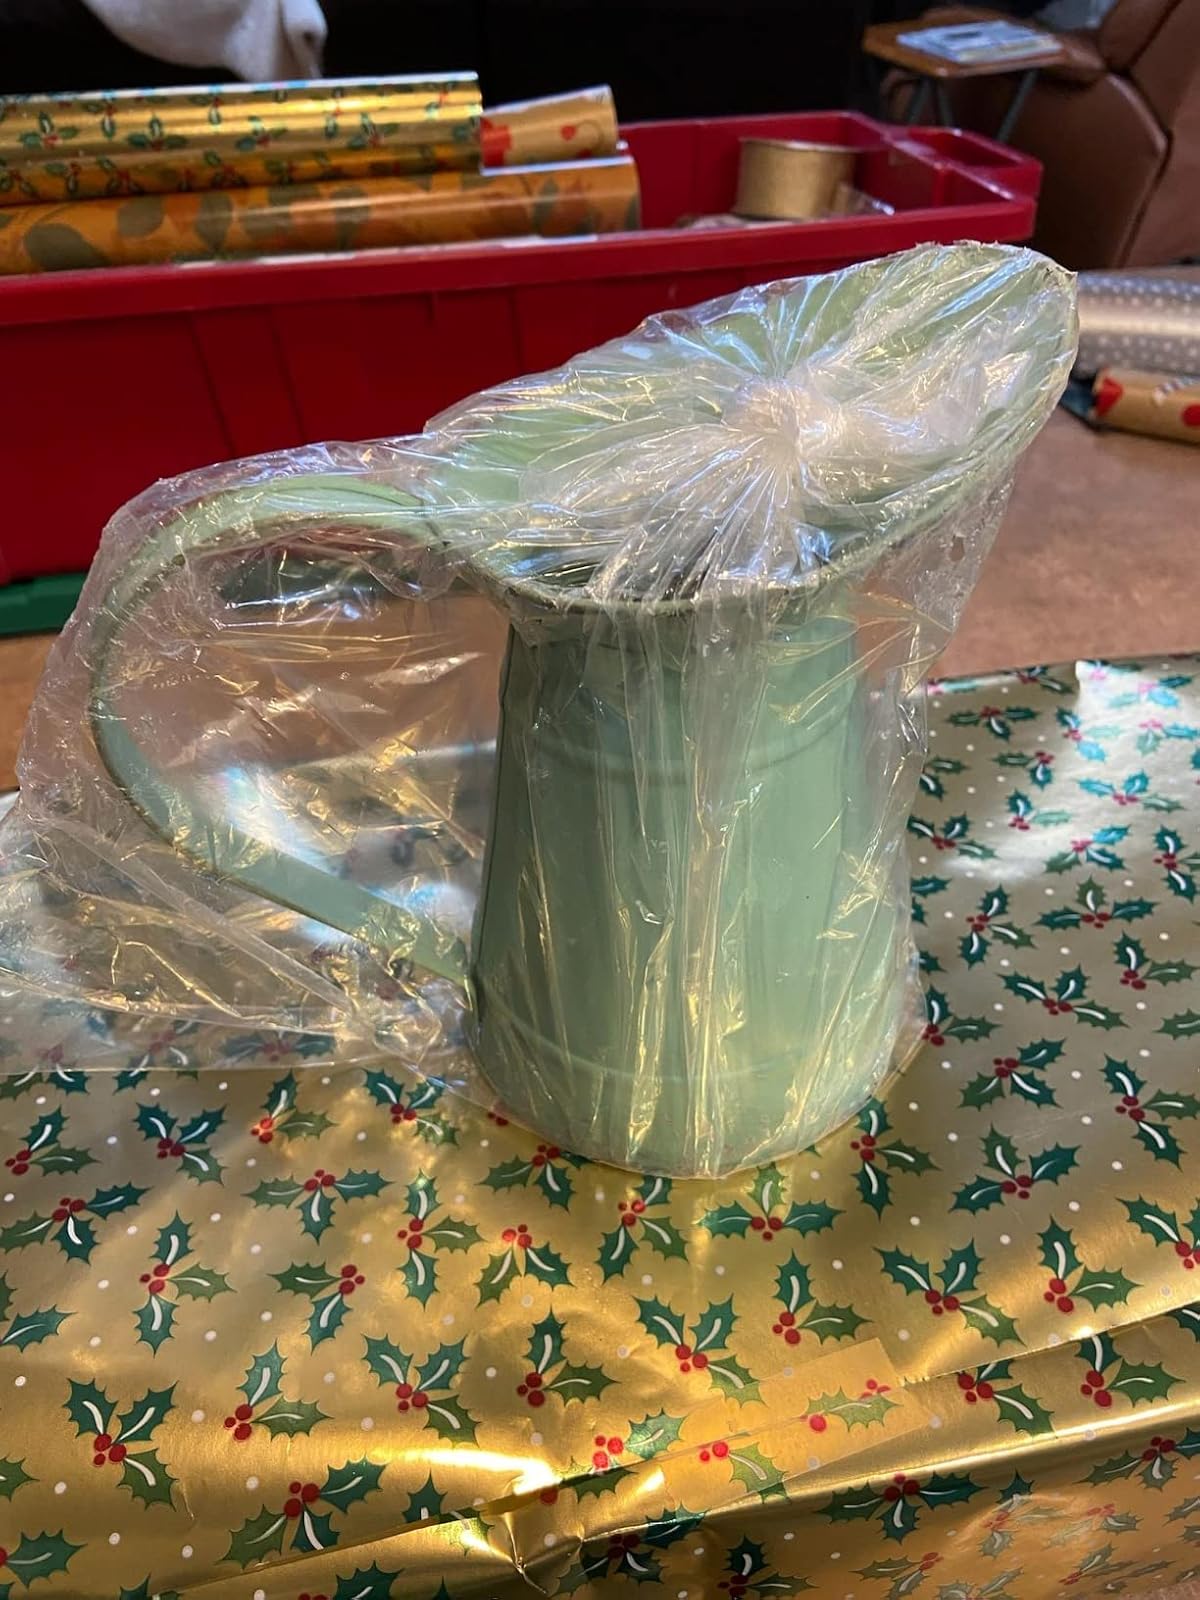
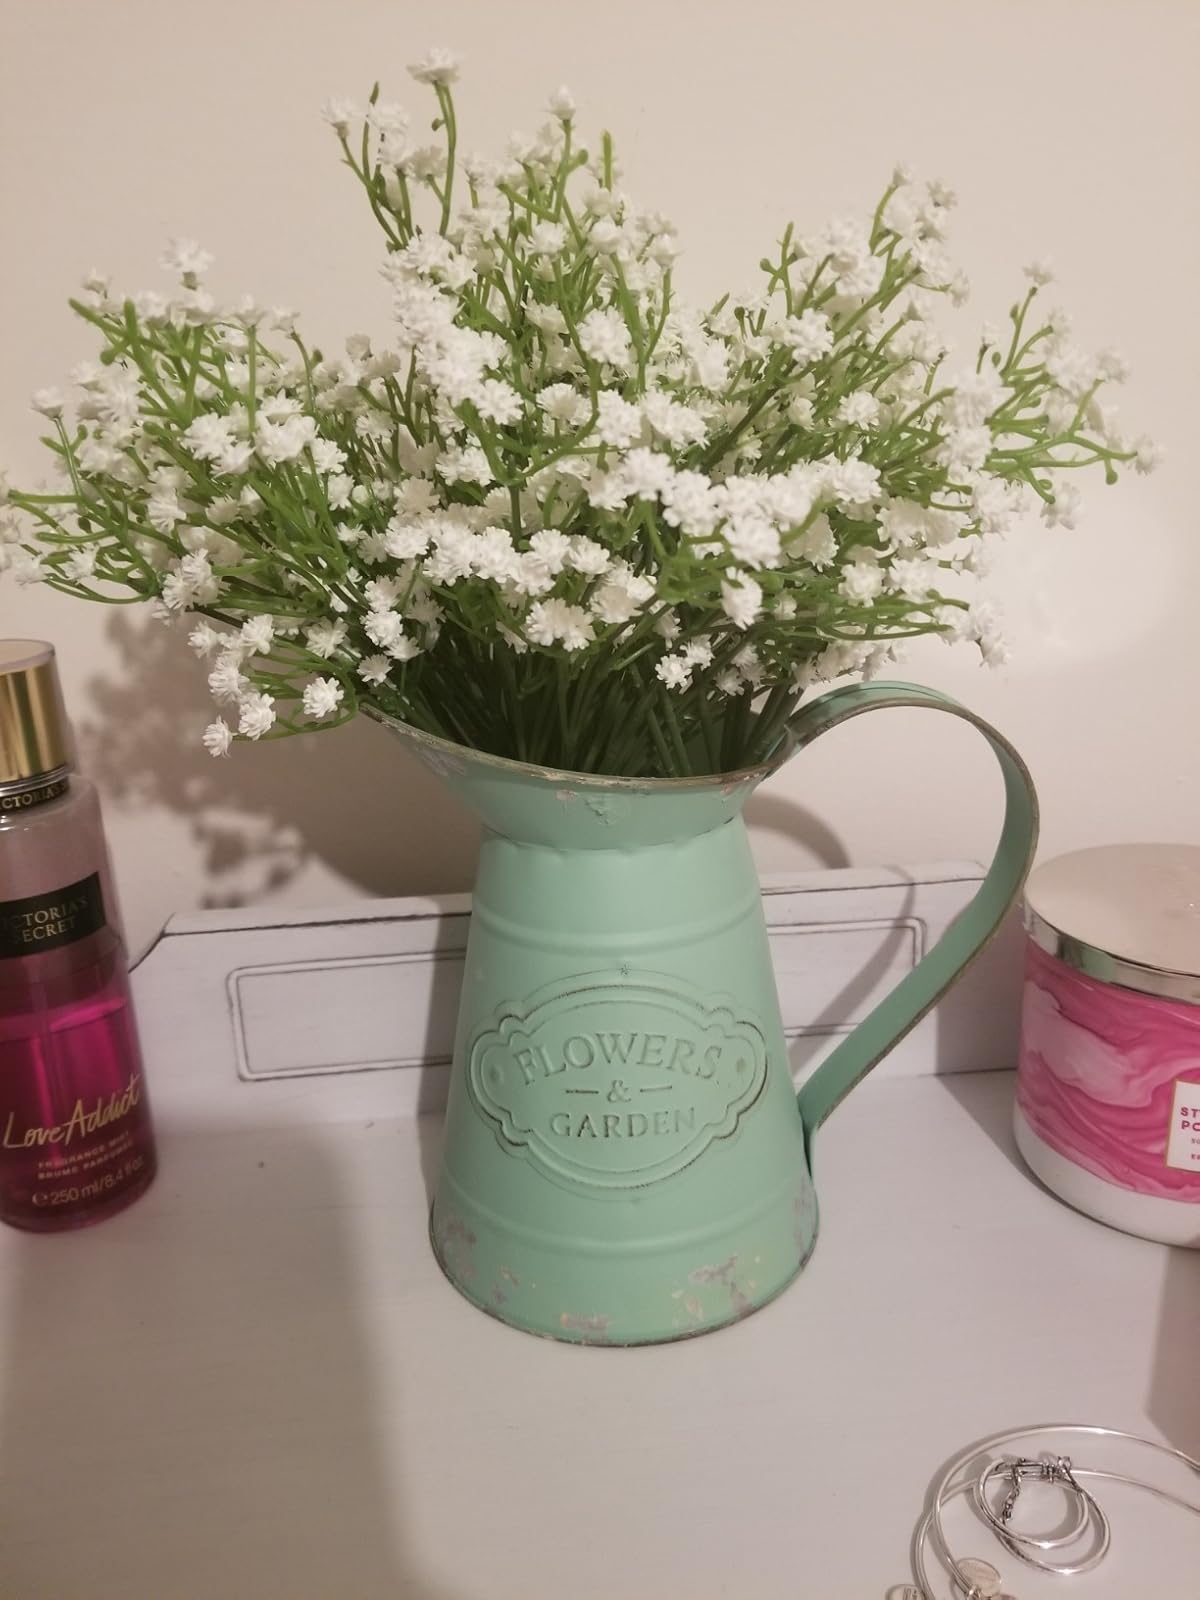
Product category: vase
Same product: yes